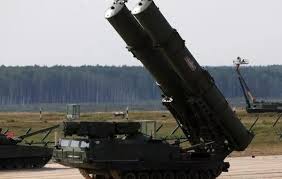
Label: Air Defense